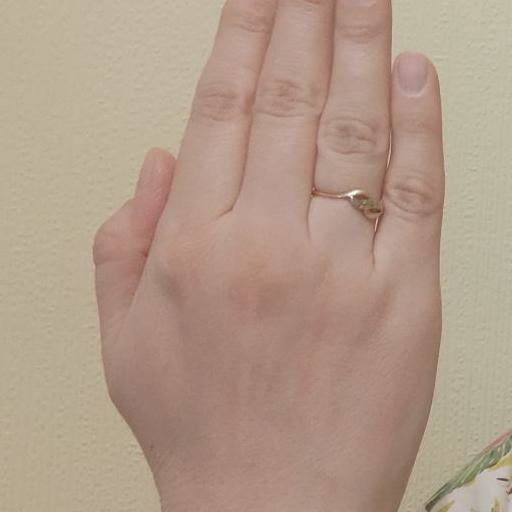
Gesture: stop_inverted